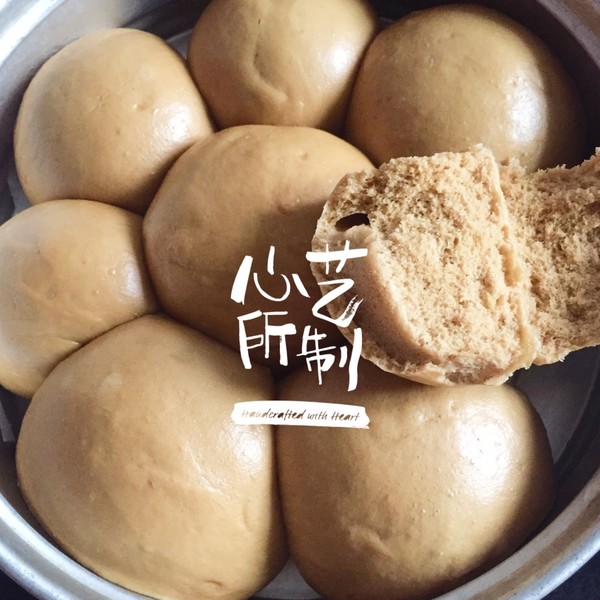
Label: trash